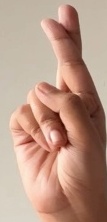
ASL sign: R